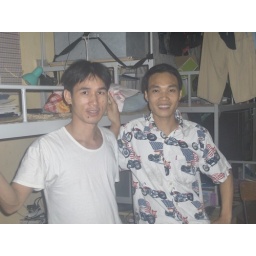
we are standing in front of my bed